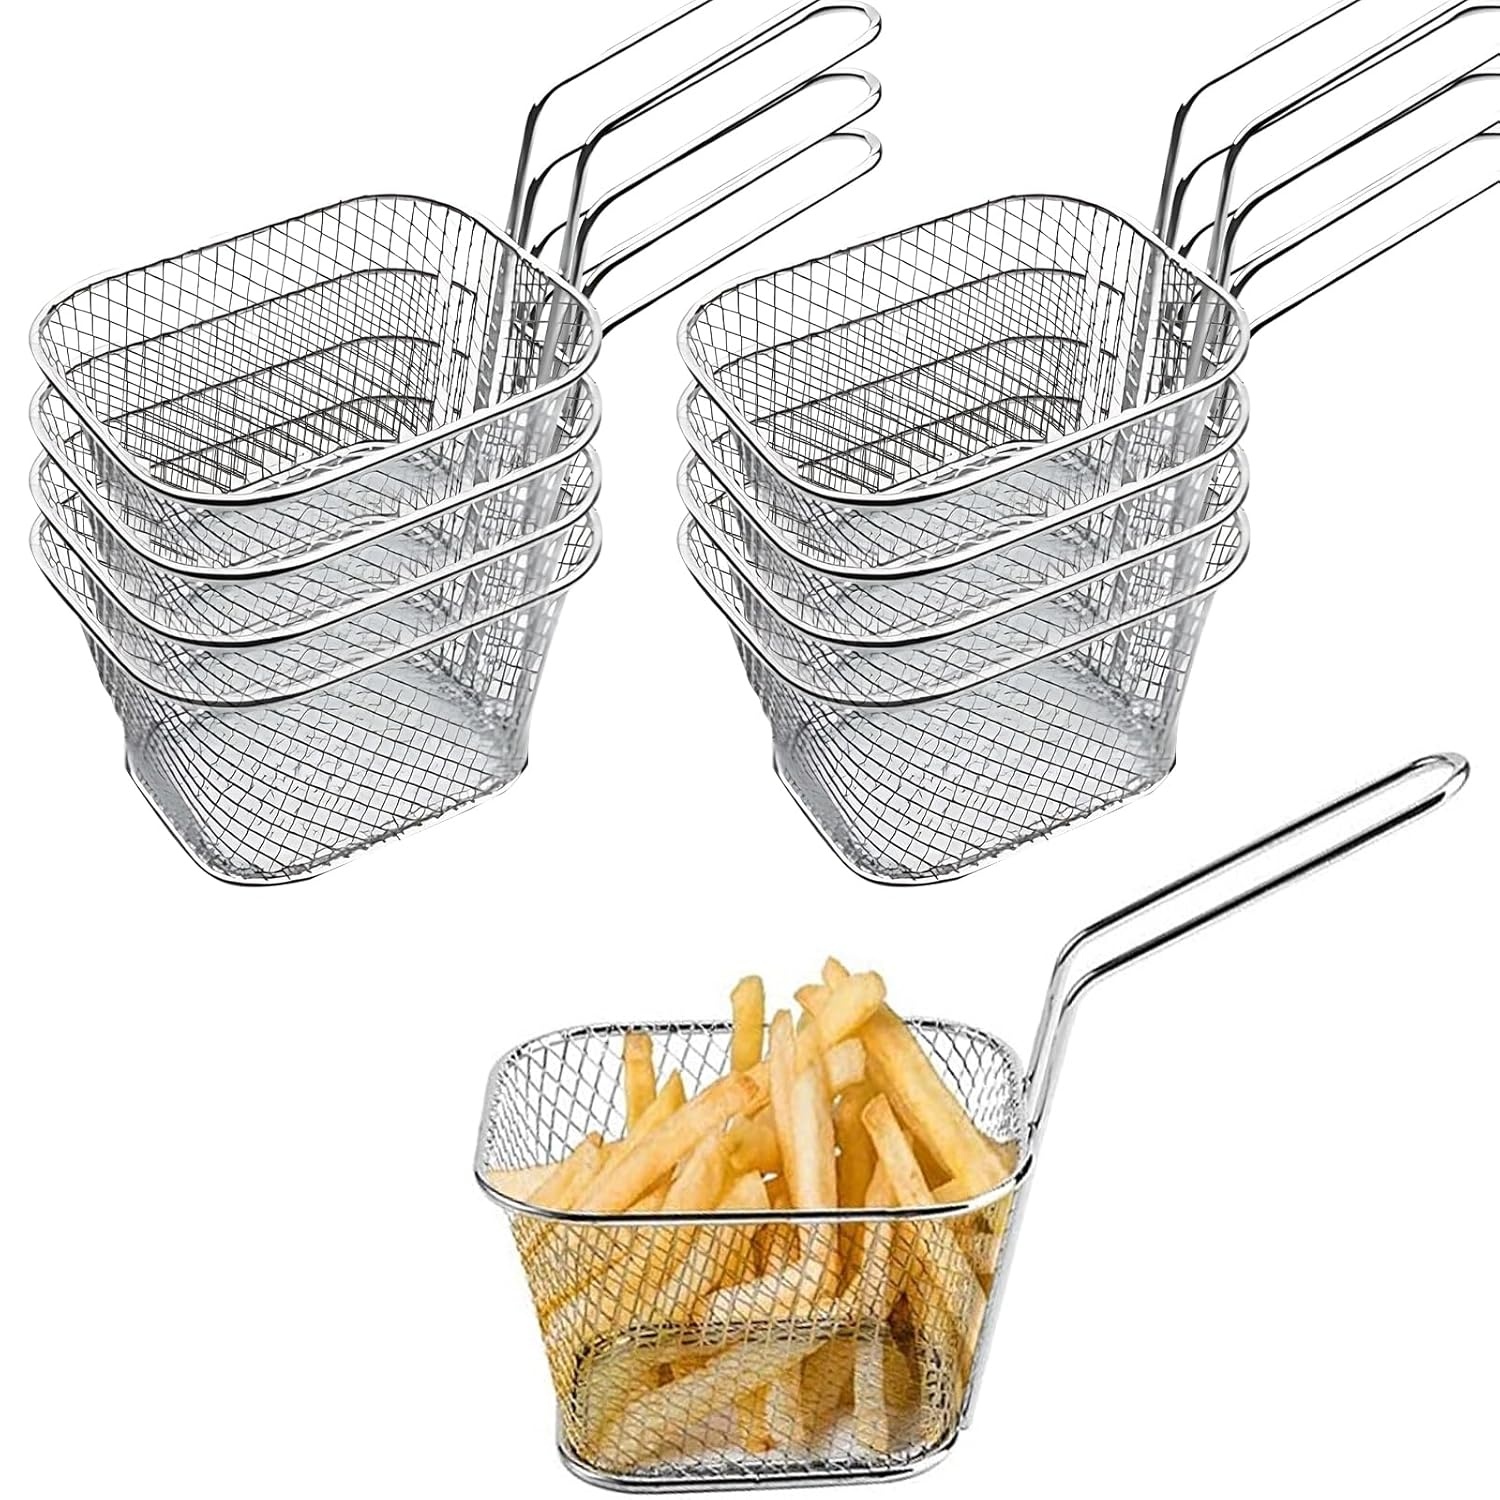
8 Pcs Mini Square Fry Baskets, 4.13×3.3×2.5inch Stainless Steel Fry Basket with Handle Steel French Fry Chip Basket French Fries Desk Food Presentation Mesh Basket Kitchen Cooking Tool
About this item Package Includes: You will receive 8 pieces of fry baskets with handle, you can use these fry basket holders to hold different fried snacks at the same time or share with your family and friends, These baskets are also stackable, which can save you a lot of space. High-quality Material: The stainless steel square fry basket is made of high-quality steel wire, with a smooth and shiny surface, easy to clean, durable and not easy to deform. The whole body is plated with food-grade chrome, which is more stable in nature, safe and non-toxic, and rust-proof. Large Capacity: The mini square fry baskets size is about 10.5*8.5*6.5cm/4.13*3.3*2.5inch, and the total length with handle is 7.48inch/19cm, which is easy to use, and the long handle design allows you to easily take out fried food without burning yourself. Convenient to Use: Our frying basket is designed with a long handle, which is convenient for you to take out when in use, and when you don't need to use it, the convenient handle design is suitable for you to hang it in the kitchen. A mesh structure to hold the food, increase the heat dissipation area of ​​the food, a wide top and narrow bottom design, and can be stacked to save space. Widely Used: The mini square french fry chip holder food snack basket is widely used and can be used for fried chicken nuggets, French fries, French fries, popcorn, spring rolls, etc. Use this mini basket to serve snacks to children. Kids will love this and it makes them feel like they are being treated like adults.
Brand: Odowalker
Category: Home & Garden > Kitchen & Dining > Kitchen Appliance Accessories > Deep Fryer Accessories > Deep Fryer Baskets